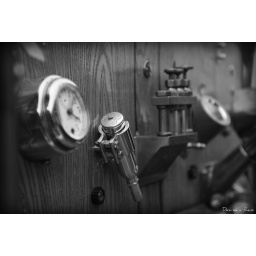
dashboard in black and white